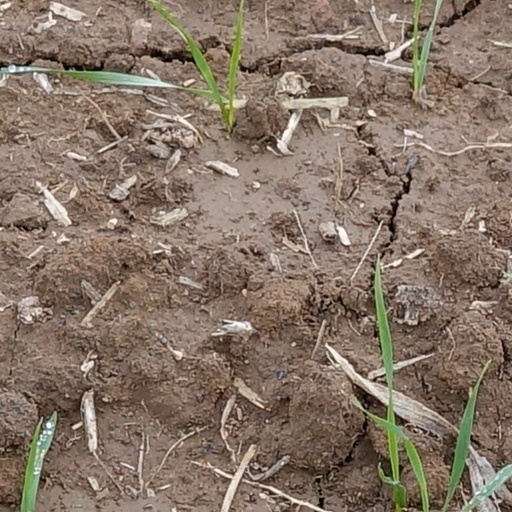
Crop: wheat